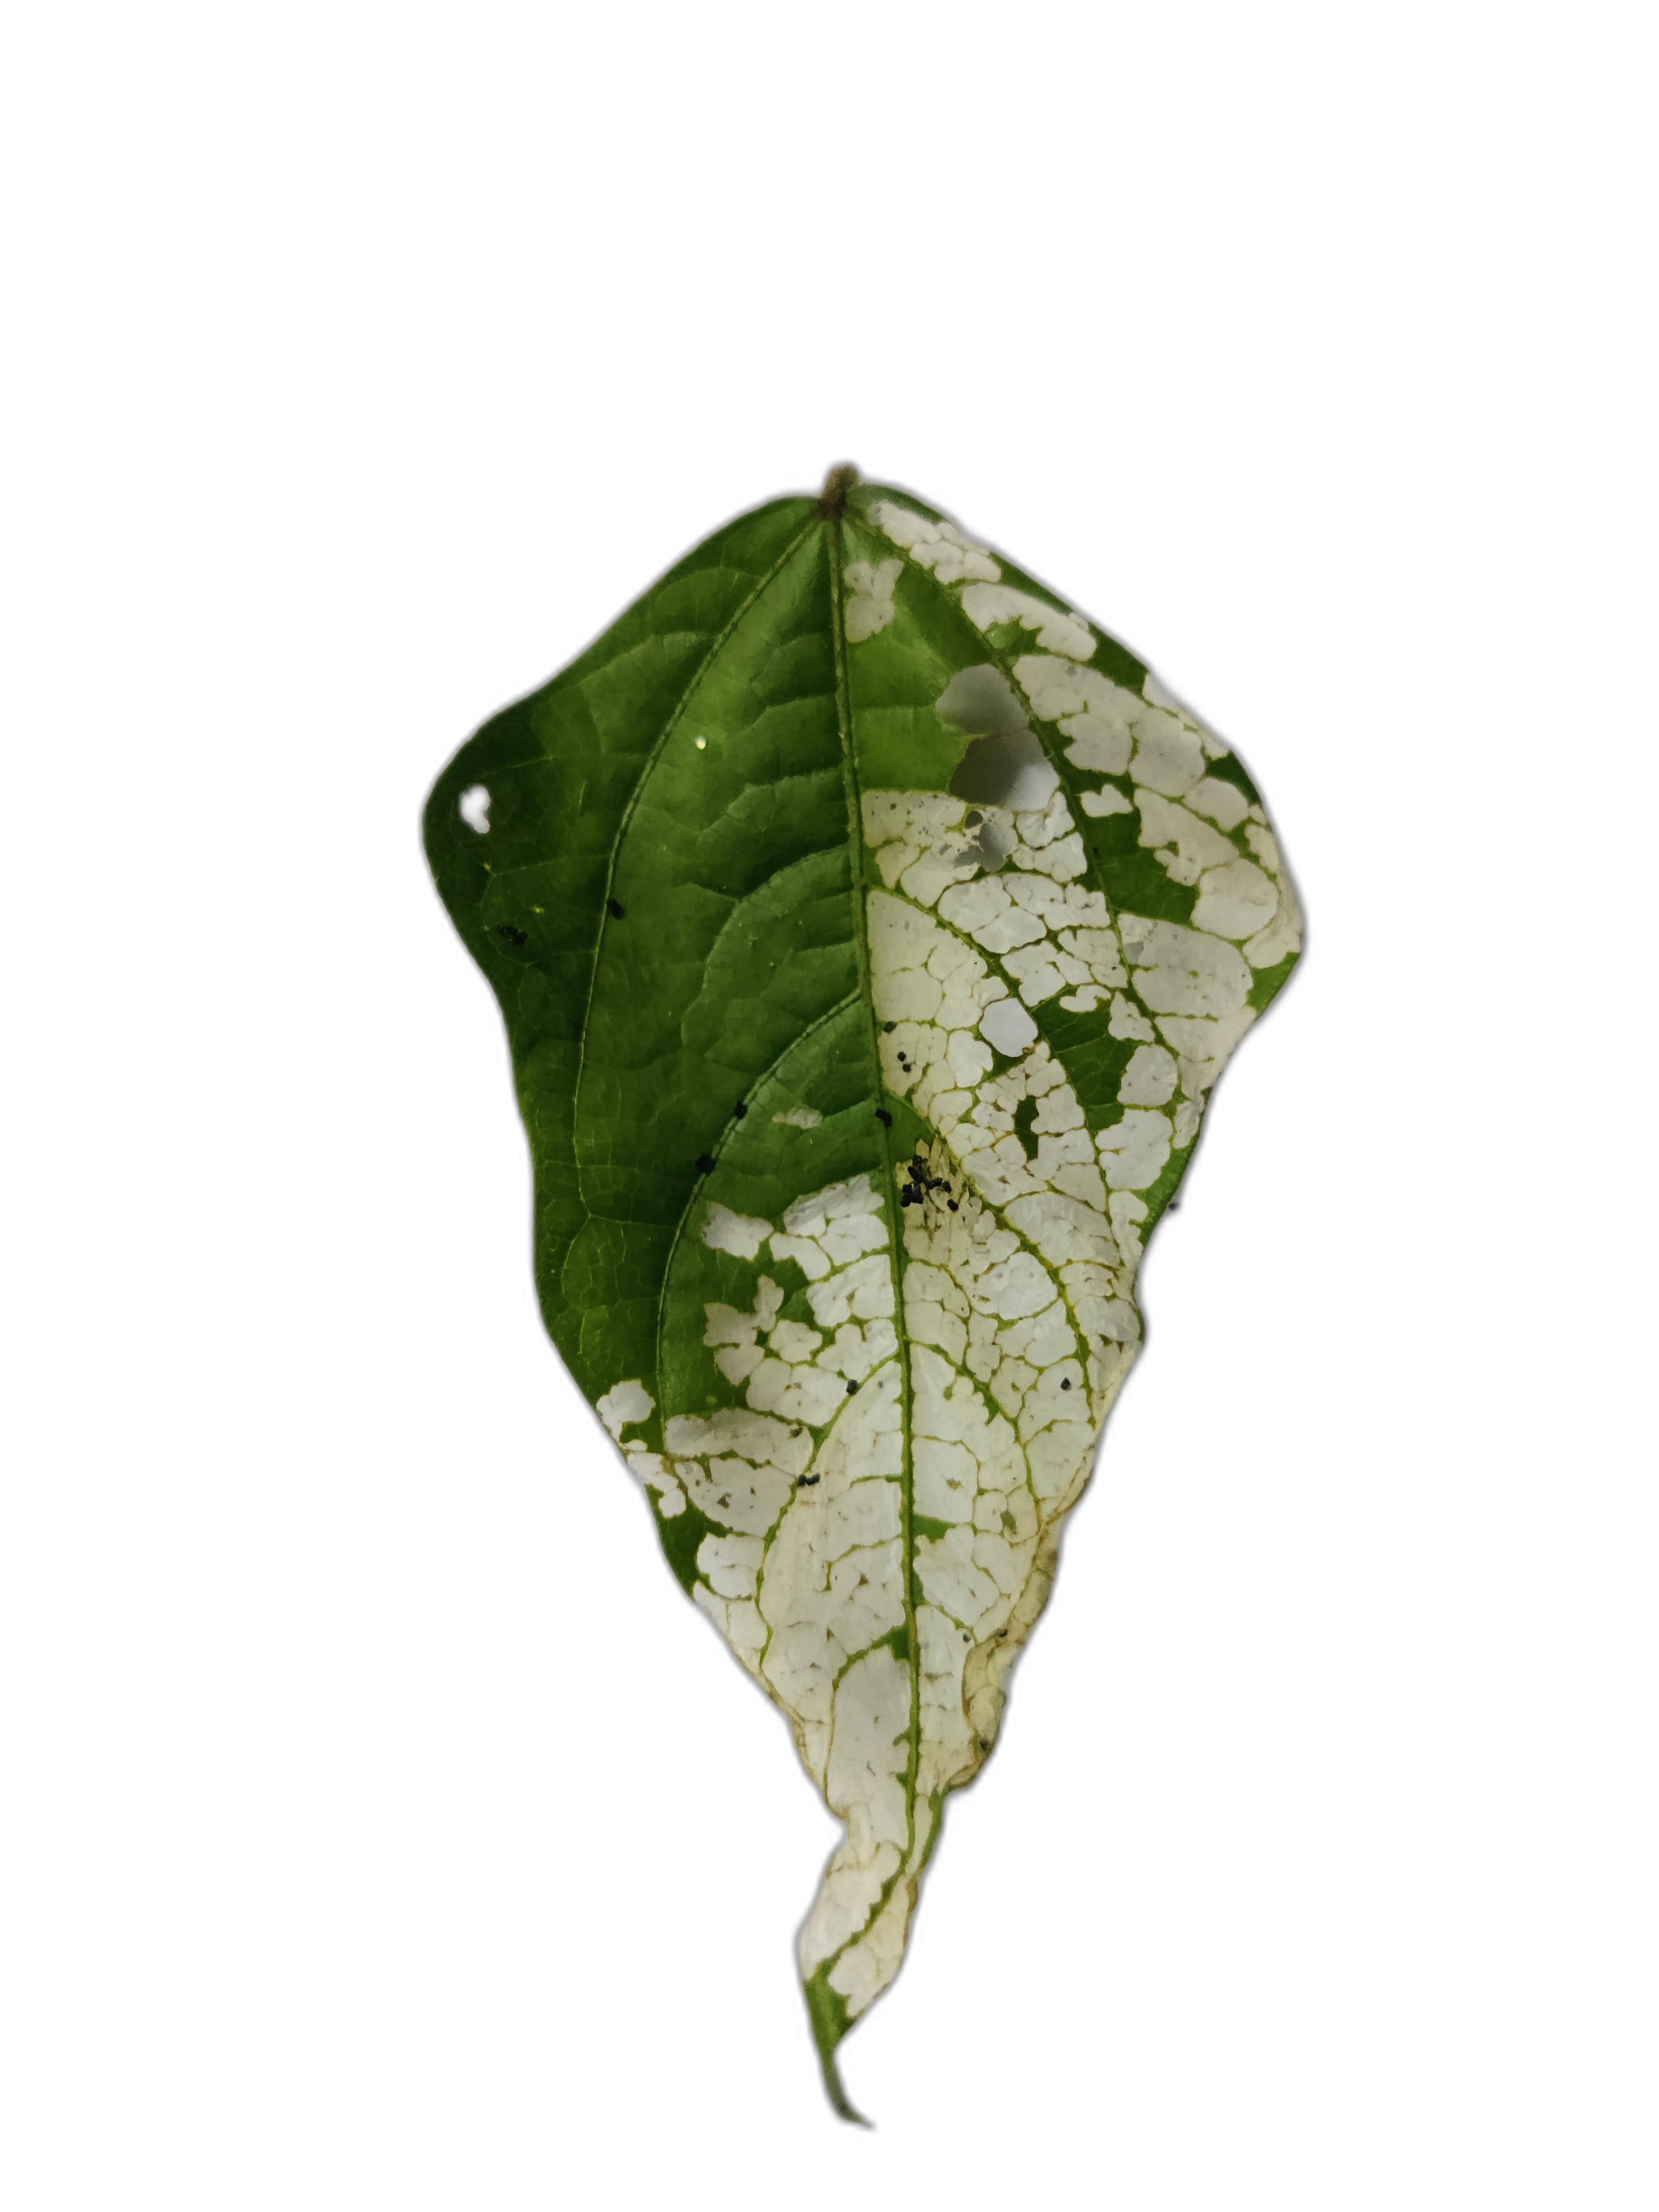
Label: Insect